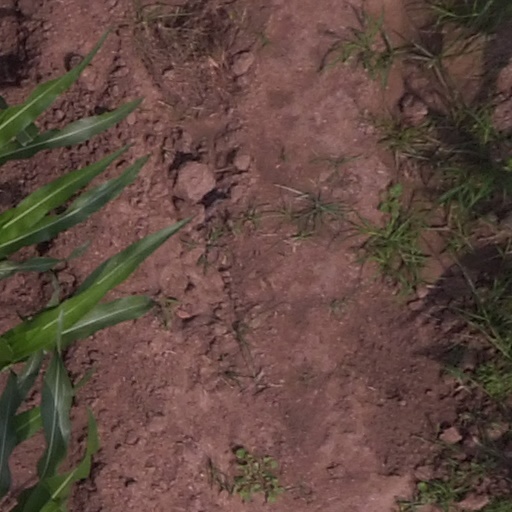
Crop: maize; corn